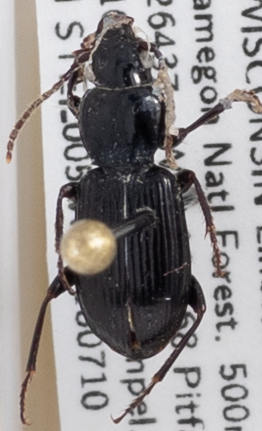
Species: Pterostichus caudicalis
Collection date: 2018-07-10
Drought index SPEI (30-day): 0.71
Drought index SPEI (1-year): -0.24
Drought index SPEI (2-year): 1.642